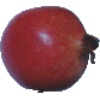
Label: pomegranate